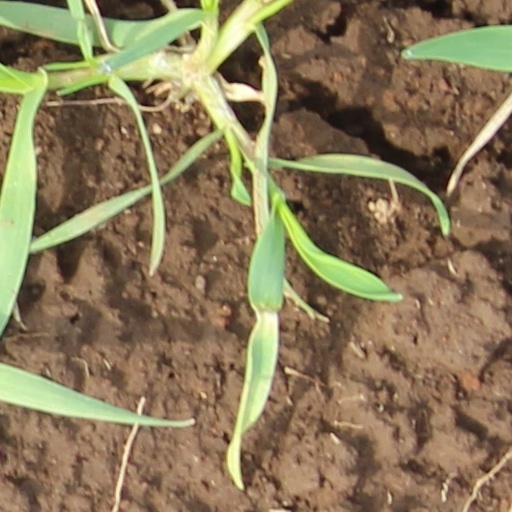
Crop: wheat